Jingying Huiyuan

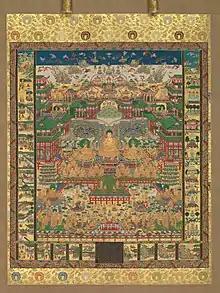
Copy of the Taima Mandala, which is based on the visualizations taught in the "Amitāyus Contemplation Sūtra"

Jingying Huiyuan's Dilun lineage was associated with devotion to Amitabha Buddha and his pure land since the time of Bodhiruci, who is cited as one of the six worthies of Pure Land by Daochuo, as having converted Tanluan to Pure Land Buddhism, and as the translator of the "Sukhāvatīvyūha Sūtra" and Vasubandhu's "Rebirth Treatise." Likewise, Huikuang (the teacher of Fashang, Huiyuan's teacher) is also said to have been a Pure Land devotee (along with several of his disciples) according to Daoxuan's (596–667) "Further Biographies of Eminent Monks" (T 2060). Thus it is not surprising that Huiyuan wrote commentaries to two Pure Land sutras ("Sukhāvatīvyūha" and "Contemplation Sutra").